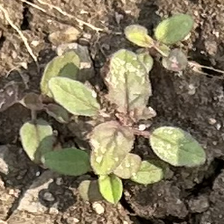
Weed species: Punarnava _(Boerhaavia diffusa)